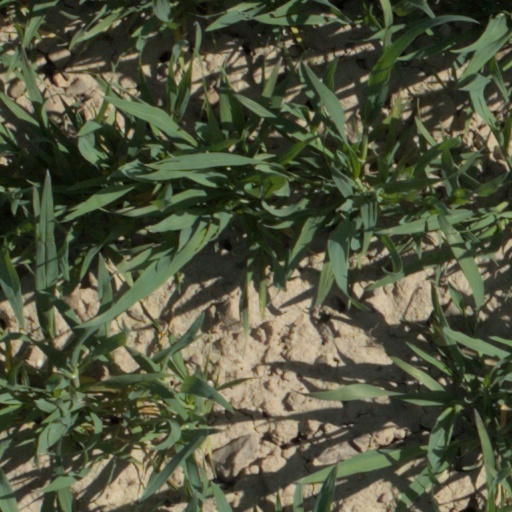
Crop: wheat